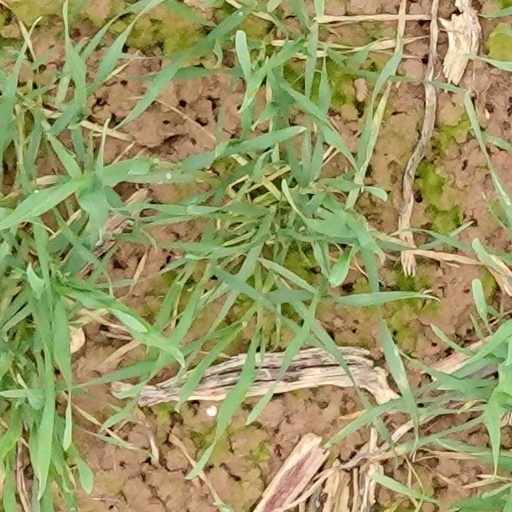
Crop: wheat